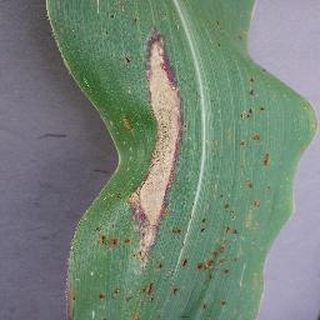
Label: corn_northern_leaf_blight